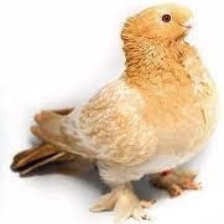
Species: FRILL BACK PIGEON
Scientific name: COLUMBA LIVIA DOMESTICA